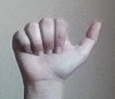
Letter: dhad